Dayton Union Station

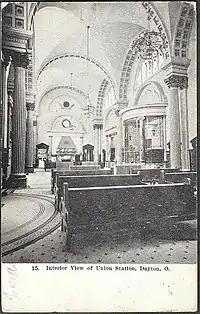
Station interior, 1908

In summer 1964 part of the station was demolished to make way for an extension of Sixth Street. Amtrak took over passenger service in 1971, and cut back service to a single train, the "Spirit of St. Louis," inherited from Penn Central. That train was subsequently extended to Kansas City and renamed the "National Limited".